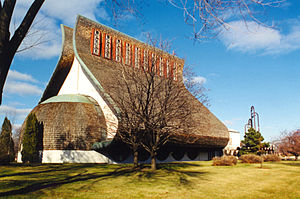
Repentigny
Repentigny er en canadisk by i provinsen Québec, beliggende hvor Rivière des Prairies og Rivière L'Assomption løber ud i Saint Lawrence-floden lige nord/øst for Montréal.